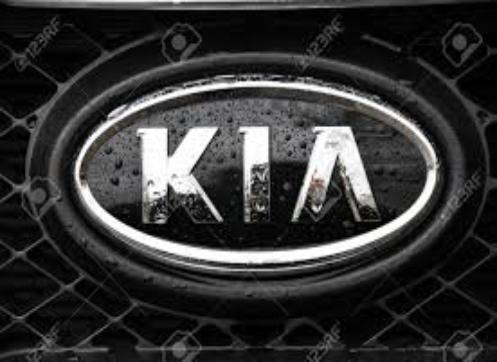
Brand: kia da
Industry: Transportation